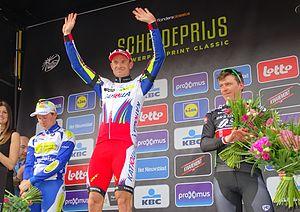
Reportage réalisé le mercredi 8 avril à l'occasion de l'arrivée du Grand Prix de l'Escaut 2015 à Schoten, Belgique.